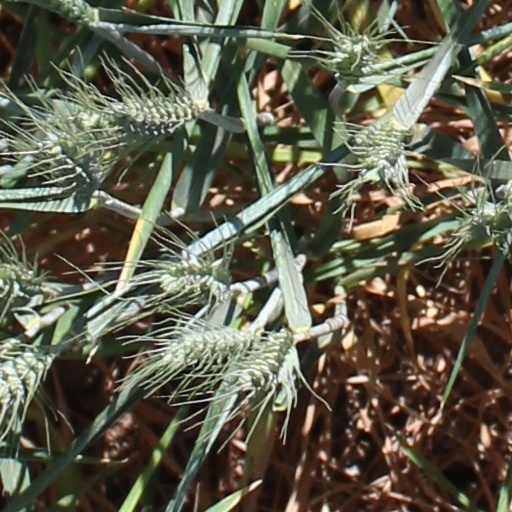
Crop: wheat